Saint John's Evangelical Lutheran Church (Milwaukee, Wisconsin)

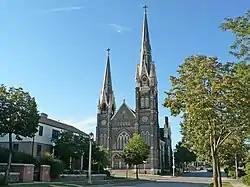
St. John's Evangelical Lutheran Church

St. John's Evangelical Lutheran Church is a Gothic Revival-styled Lutheran church built in 1889 in Milwaukee, Wisconsin by a congregation with German roots. In 1992, the church and associated buildings were listed on the National Register of Historic Places. It is also designated a Milwaukee Landmark. The church is an active parish of the Wisconsin Evangelical Lutheran Synod (WELS), a denomination of Confessional Lutheranism.